Oliver St John, 1st Viscount Grandison

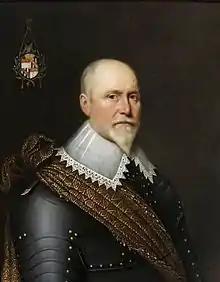
Oliver St John, 1st Viscount Grandison, 1st Baron Tregoz

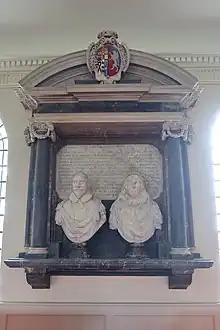
Wall memorial in St Mary's Church, Battersea, London, to the 1st Viscount Grandison and his wife, Joan Holcrofte

Sir Oliver St John, 1st Viscount Grandison (1559 – 30 December 1630), was an English soldier and politician who became Lord Deputy of Ireland.